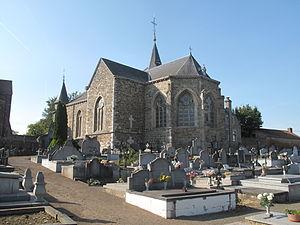
Haneffe est un village de Hesbaye, dans la province de Liège, en Belgique, immédiatement au sud de Donceel auquel il est aujourd'hui administrativement rattaché. C'était une commune à part entière avant la fusion des communes de 1977. Le village est traversé du sud au nord par l'Yerne qui se jette plus loin dans le Geer, affluent de la Meuse.